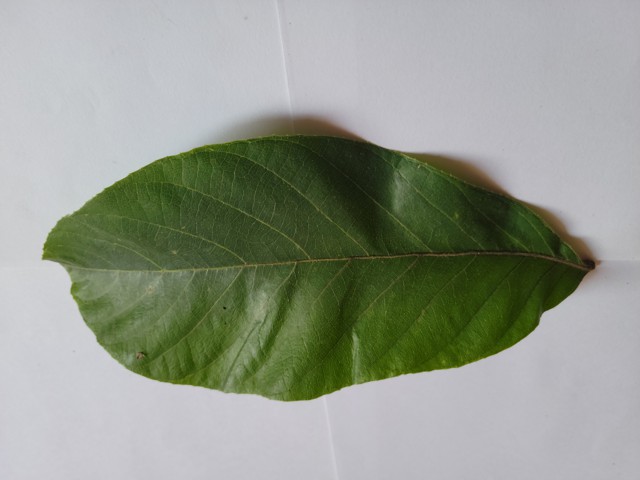
Plant: chapalish